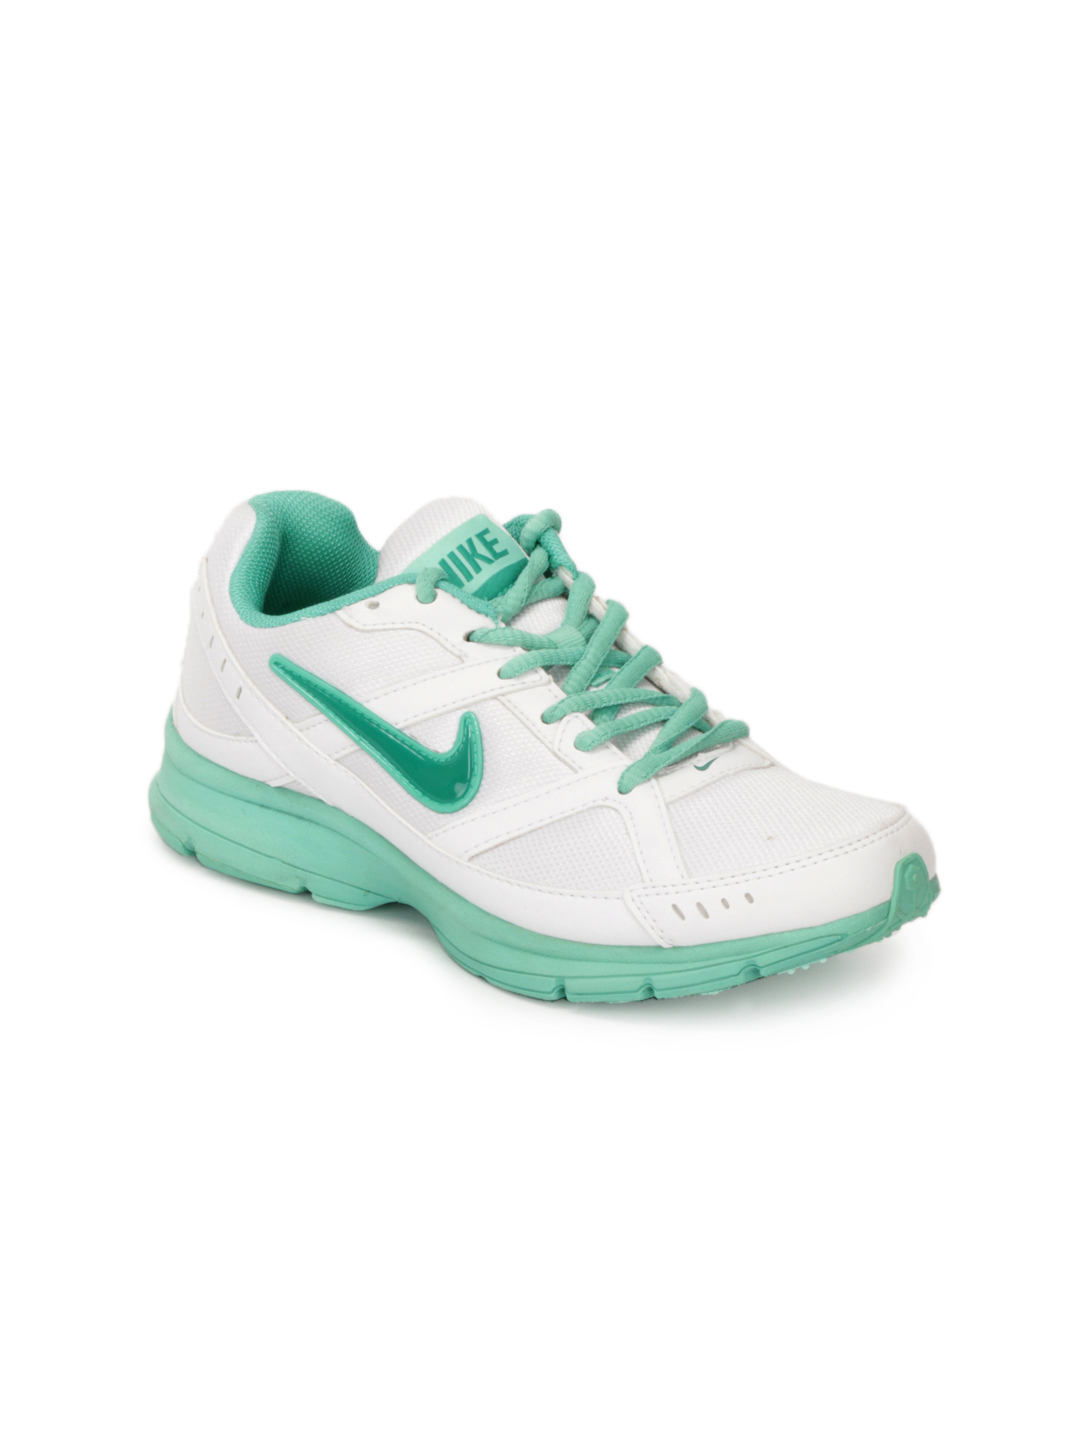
Nike Women Diffusion White Sports Shoes
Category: Footwear / Shoes / Sports Shoes
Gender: Women
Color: White
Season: Fall 2012
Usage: Sports